The Afghan Whigs

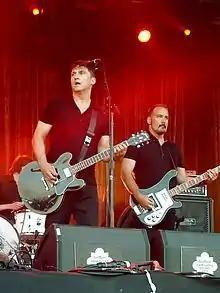
Greg Dulli (left) and bassist John Curley (right), 2012

In 2006, The Afghan Whigs temporarily reunited. The lineup recorded two new tracks ("I'm A Soldier" and "Magazine") featured on their retrospective titled "", released on June 5, 2007, through Rhino Records, which critics noted rated on a par with the band's material released during its prime.